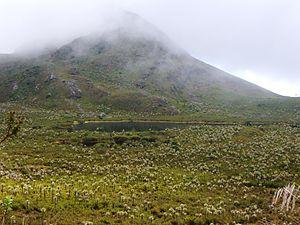
Le Parc national naturel de Chingaza est un parc national situé dans la Cordillère Orientale et qui est à cheval sur les départements de Cundinamarca et Meta, en Colombie. Il se situe à l'est de la ville de Bogota.
Les aires protégées de Colombie sont gérées par le Sistema Nacional de Áreas Protegidas ou SINAP.
Cet article recense les zones humides de Colombie concernées par la convention de Ramsar.